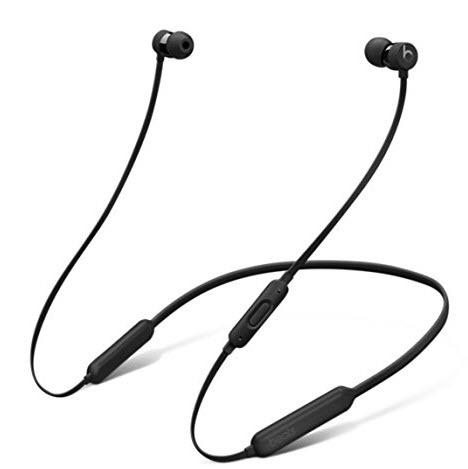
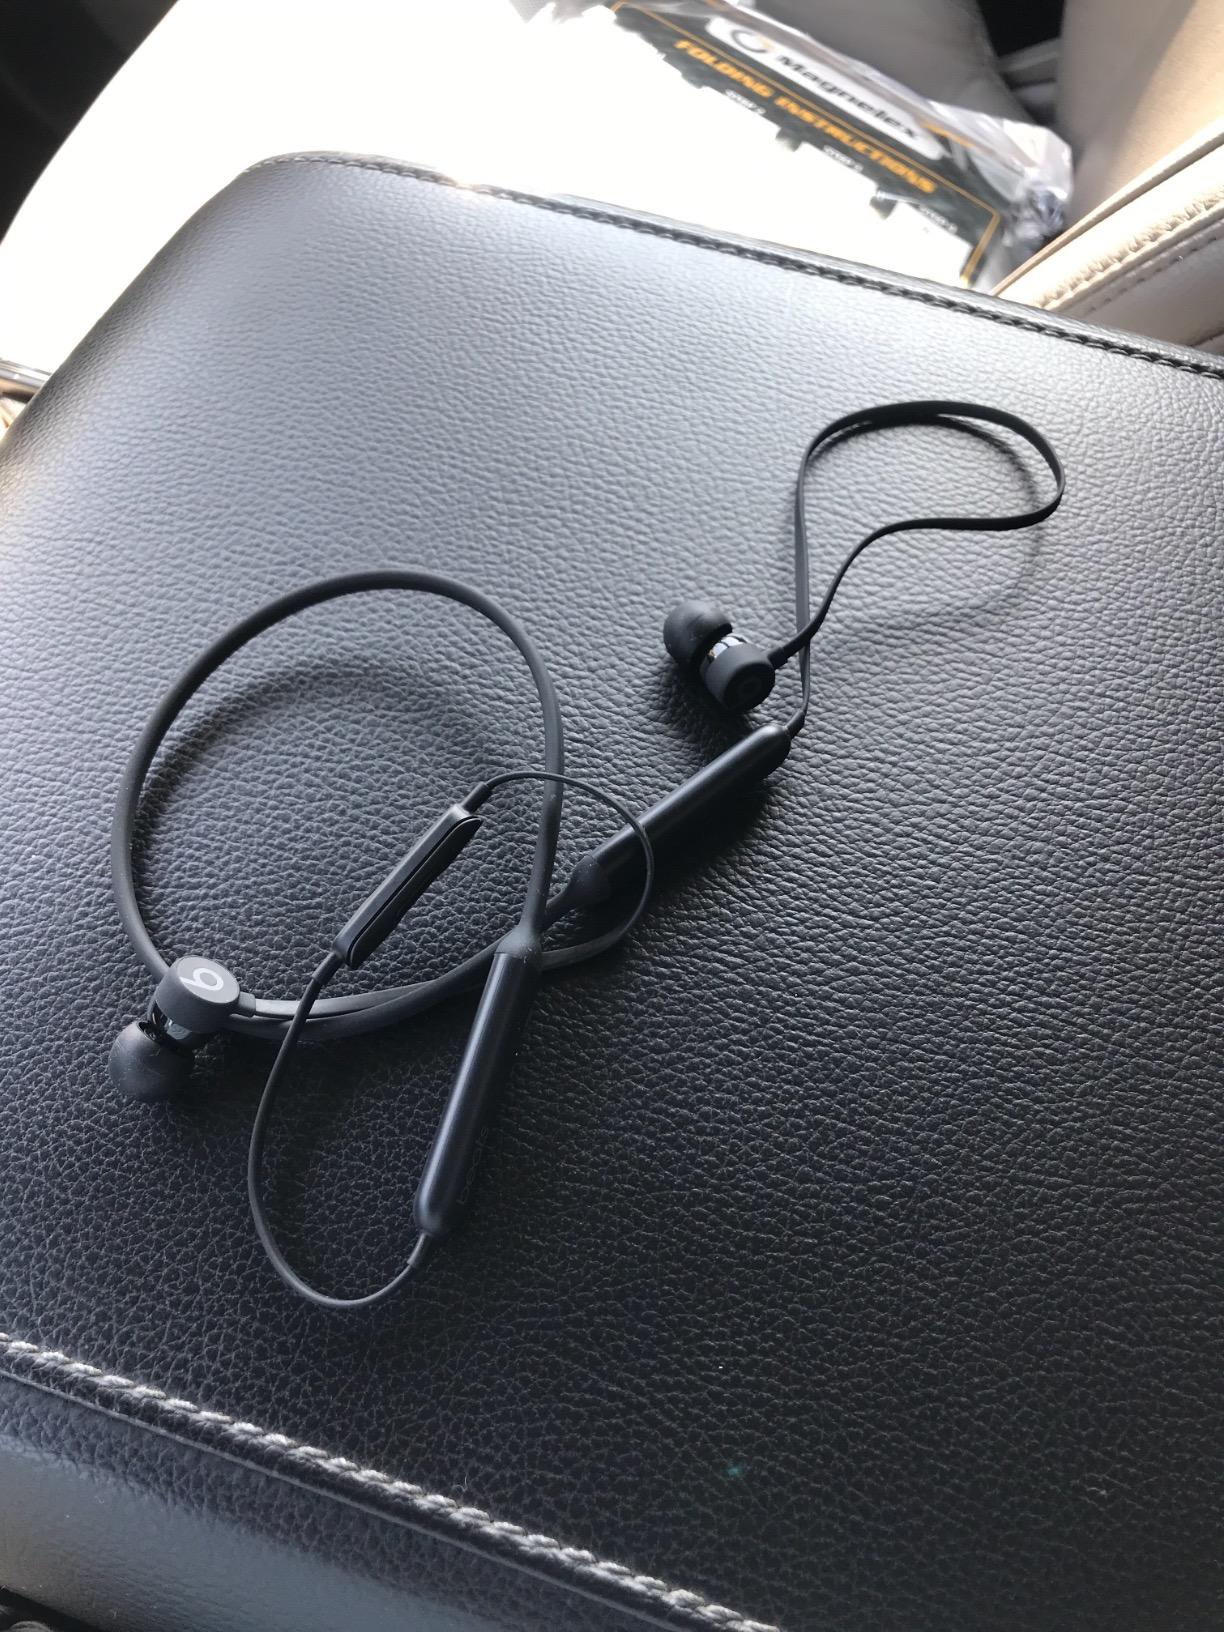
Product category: headphones
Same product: yes